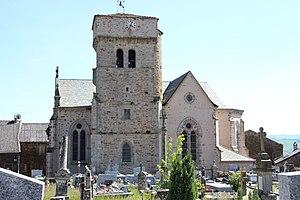
Église Notre-Dame-de-Septembre à Martrin en France.
Cet article recense les monuments historiques de l'Aveyron, en France.
L'église Notre-Dame-de-Septembre est une église située à Martrin, en France.